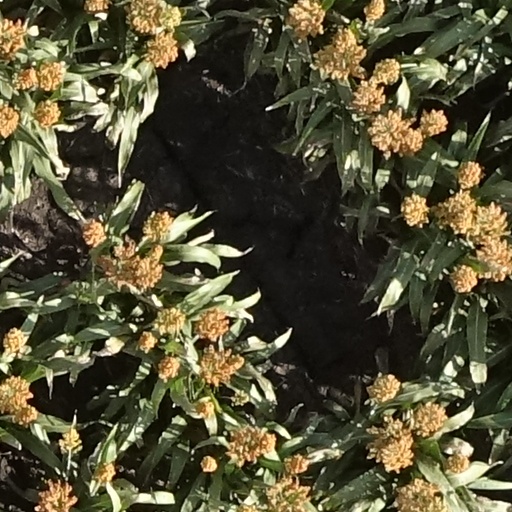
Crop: sorghum